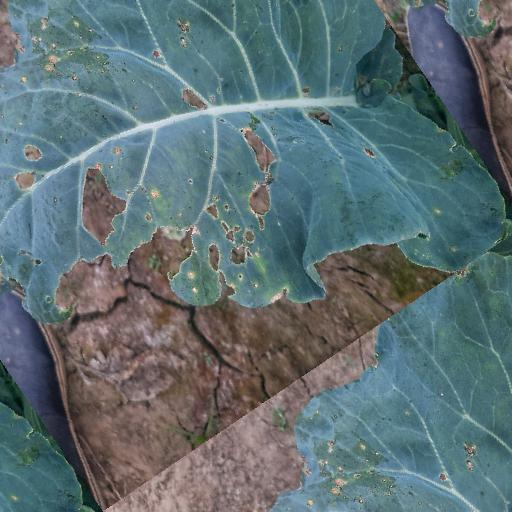
Label: Black Rot